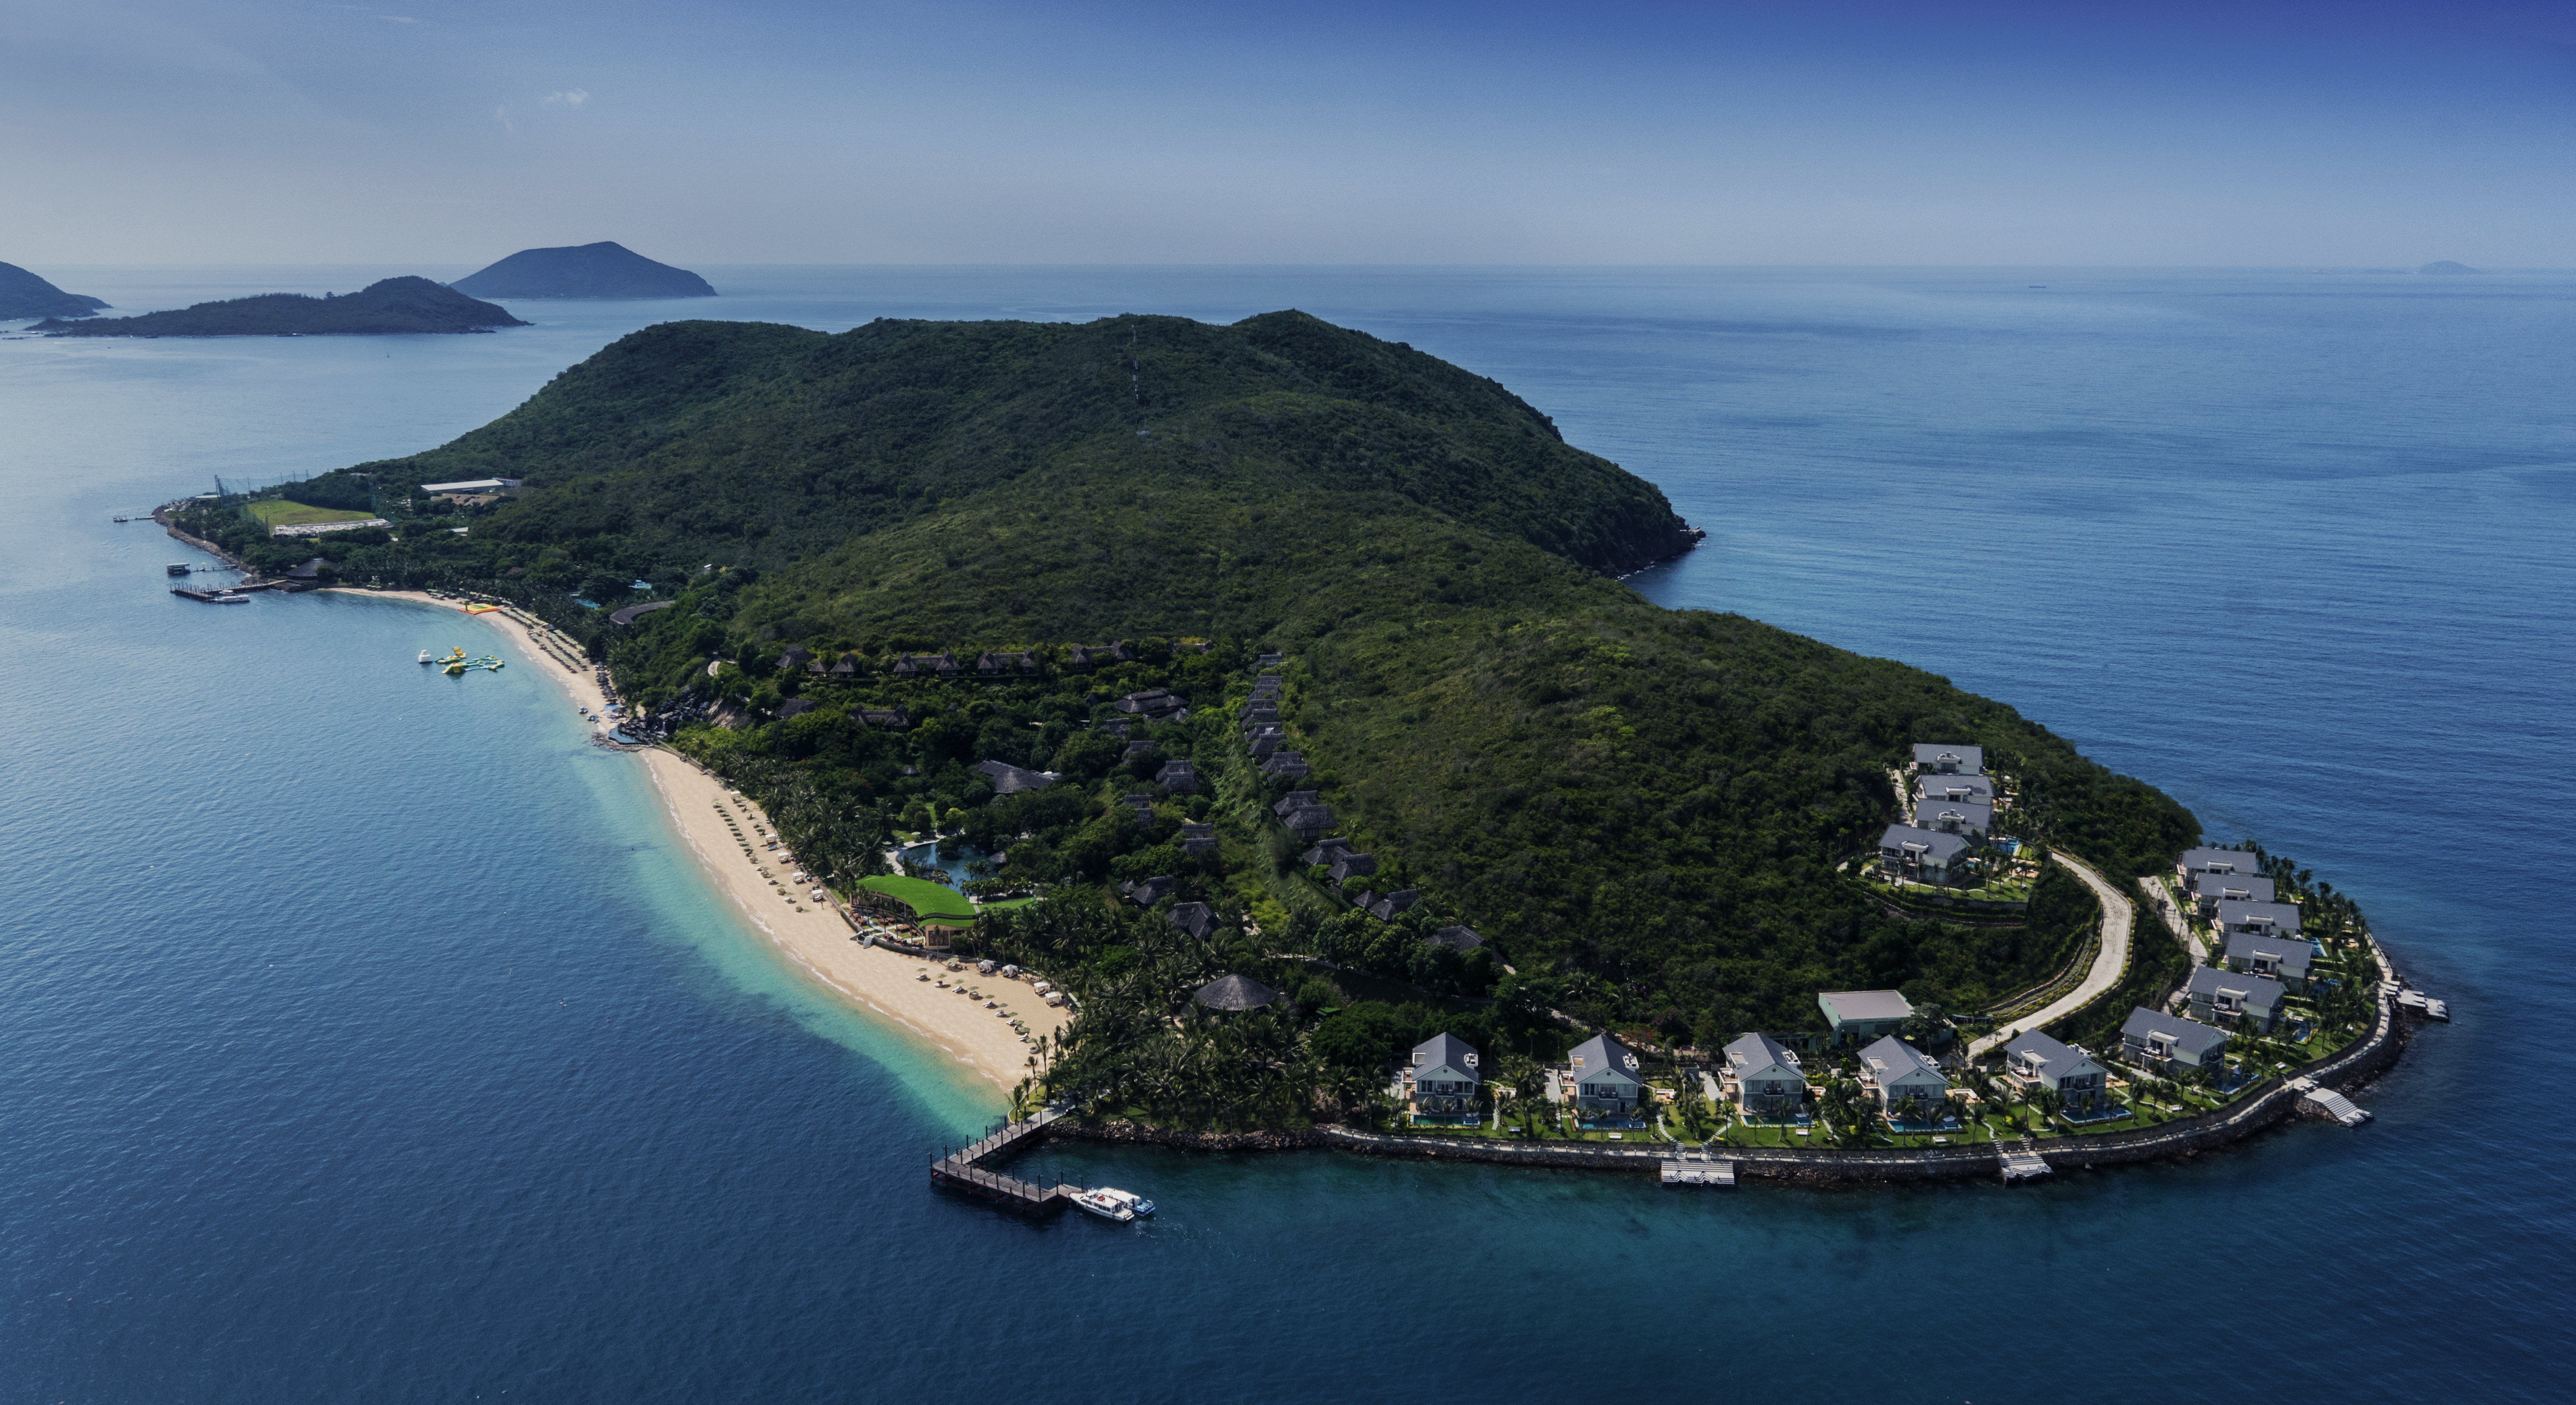
user: text: Màu chủ đạo của nước biển trong hình là gì?
assistant: text: Màu xanh lam

user: text: Các căn nhà mái lá trong hình thuộc loại công trình gì?
assistant: text: Biệt thự nghỉ dưỡng hoặc bungalow

user: text: Việc phát triển hòn đảo thành khu nghỉ dưỡng cao cấp như trong ảnh thường mang lại lợi ích gì cho địa phương?
assistant: text: Thu hút du lịch, tạo việc làm và thúc đẩy kinh tế địa phương.

user: text: Trên hòn đảo, có hai loại biệt thự chính nào và chúng nằm ở những vị trí nào?
assistant: text: Có các biệt thự mái lá (bungalow) nằm rải rác trên sườn đồi gần bãi biển, và các biệt thự hiện đại mái xám nằm dọc theo đường ven biển ở mũi đảo.